Höcker Album

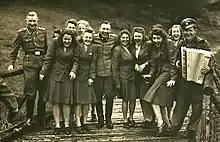
Black and white photograph of about three men in SS uniform and about 10 women in uniform smiling wide on a wooden bridge. One of the men plays an accordion.

The Höcker Album (or Hoecker Album) is a collection of photographs believed to have been collected by Karl-Friedrich Höcker, an officer in the SS during the Nazi regime in Germany. It contains over one hundred images of the lives and living conditions of the officers and administrators who ran the Auschwitz-Birkenau concentration camp complex. The album is unique and an indispensable document of the Holocaust; it is now in the archives of the United States Holocaust Memorial Museum (USHMM) in Washington, D.C.